Norfolk Regional Airport

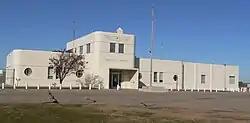
Former terminal building

Norfolk Regional Airport (Karl Stefan Memorial Field) is four miles southwest of Norfolk, in Madison County, Nebraska. The airport is named for Karl Stefan, a local newspaper editor and radio announcer who served several terms in the United States Congress. Until March 2011 it was known as Karl Stefan Memorial Airport. The FAA's National Plan of Integrated Airport Systems for 2011–2015 categorized it as a "general aviation" facility. Federal Aviation Administration records say Norfolk had 1,709 passenger boardings (enplanements) in calendar year 2001, 1,139 enplanments in 2002, 1,254 in 2003, and 672 in 2004.